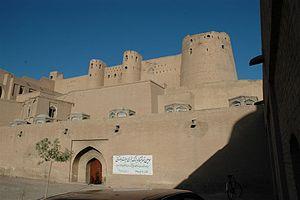
La citadelle d'Hérat aussi appelée citadelle d'Alexandre est une forteresse située dans la ville d'Hérat dans l'ouest de l'Afghanistan, non loin des frontières de l'Iran et du Turkménistan.